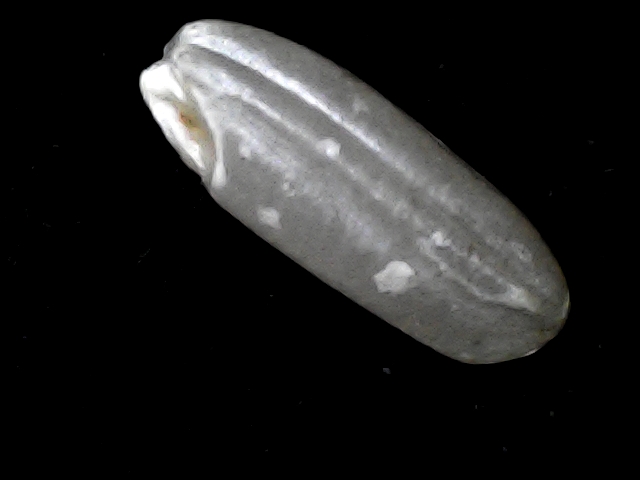
Rice variety: BD51